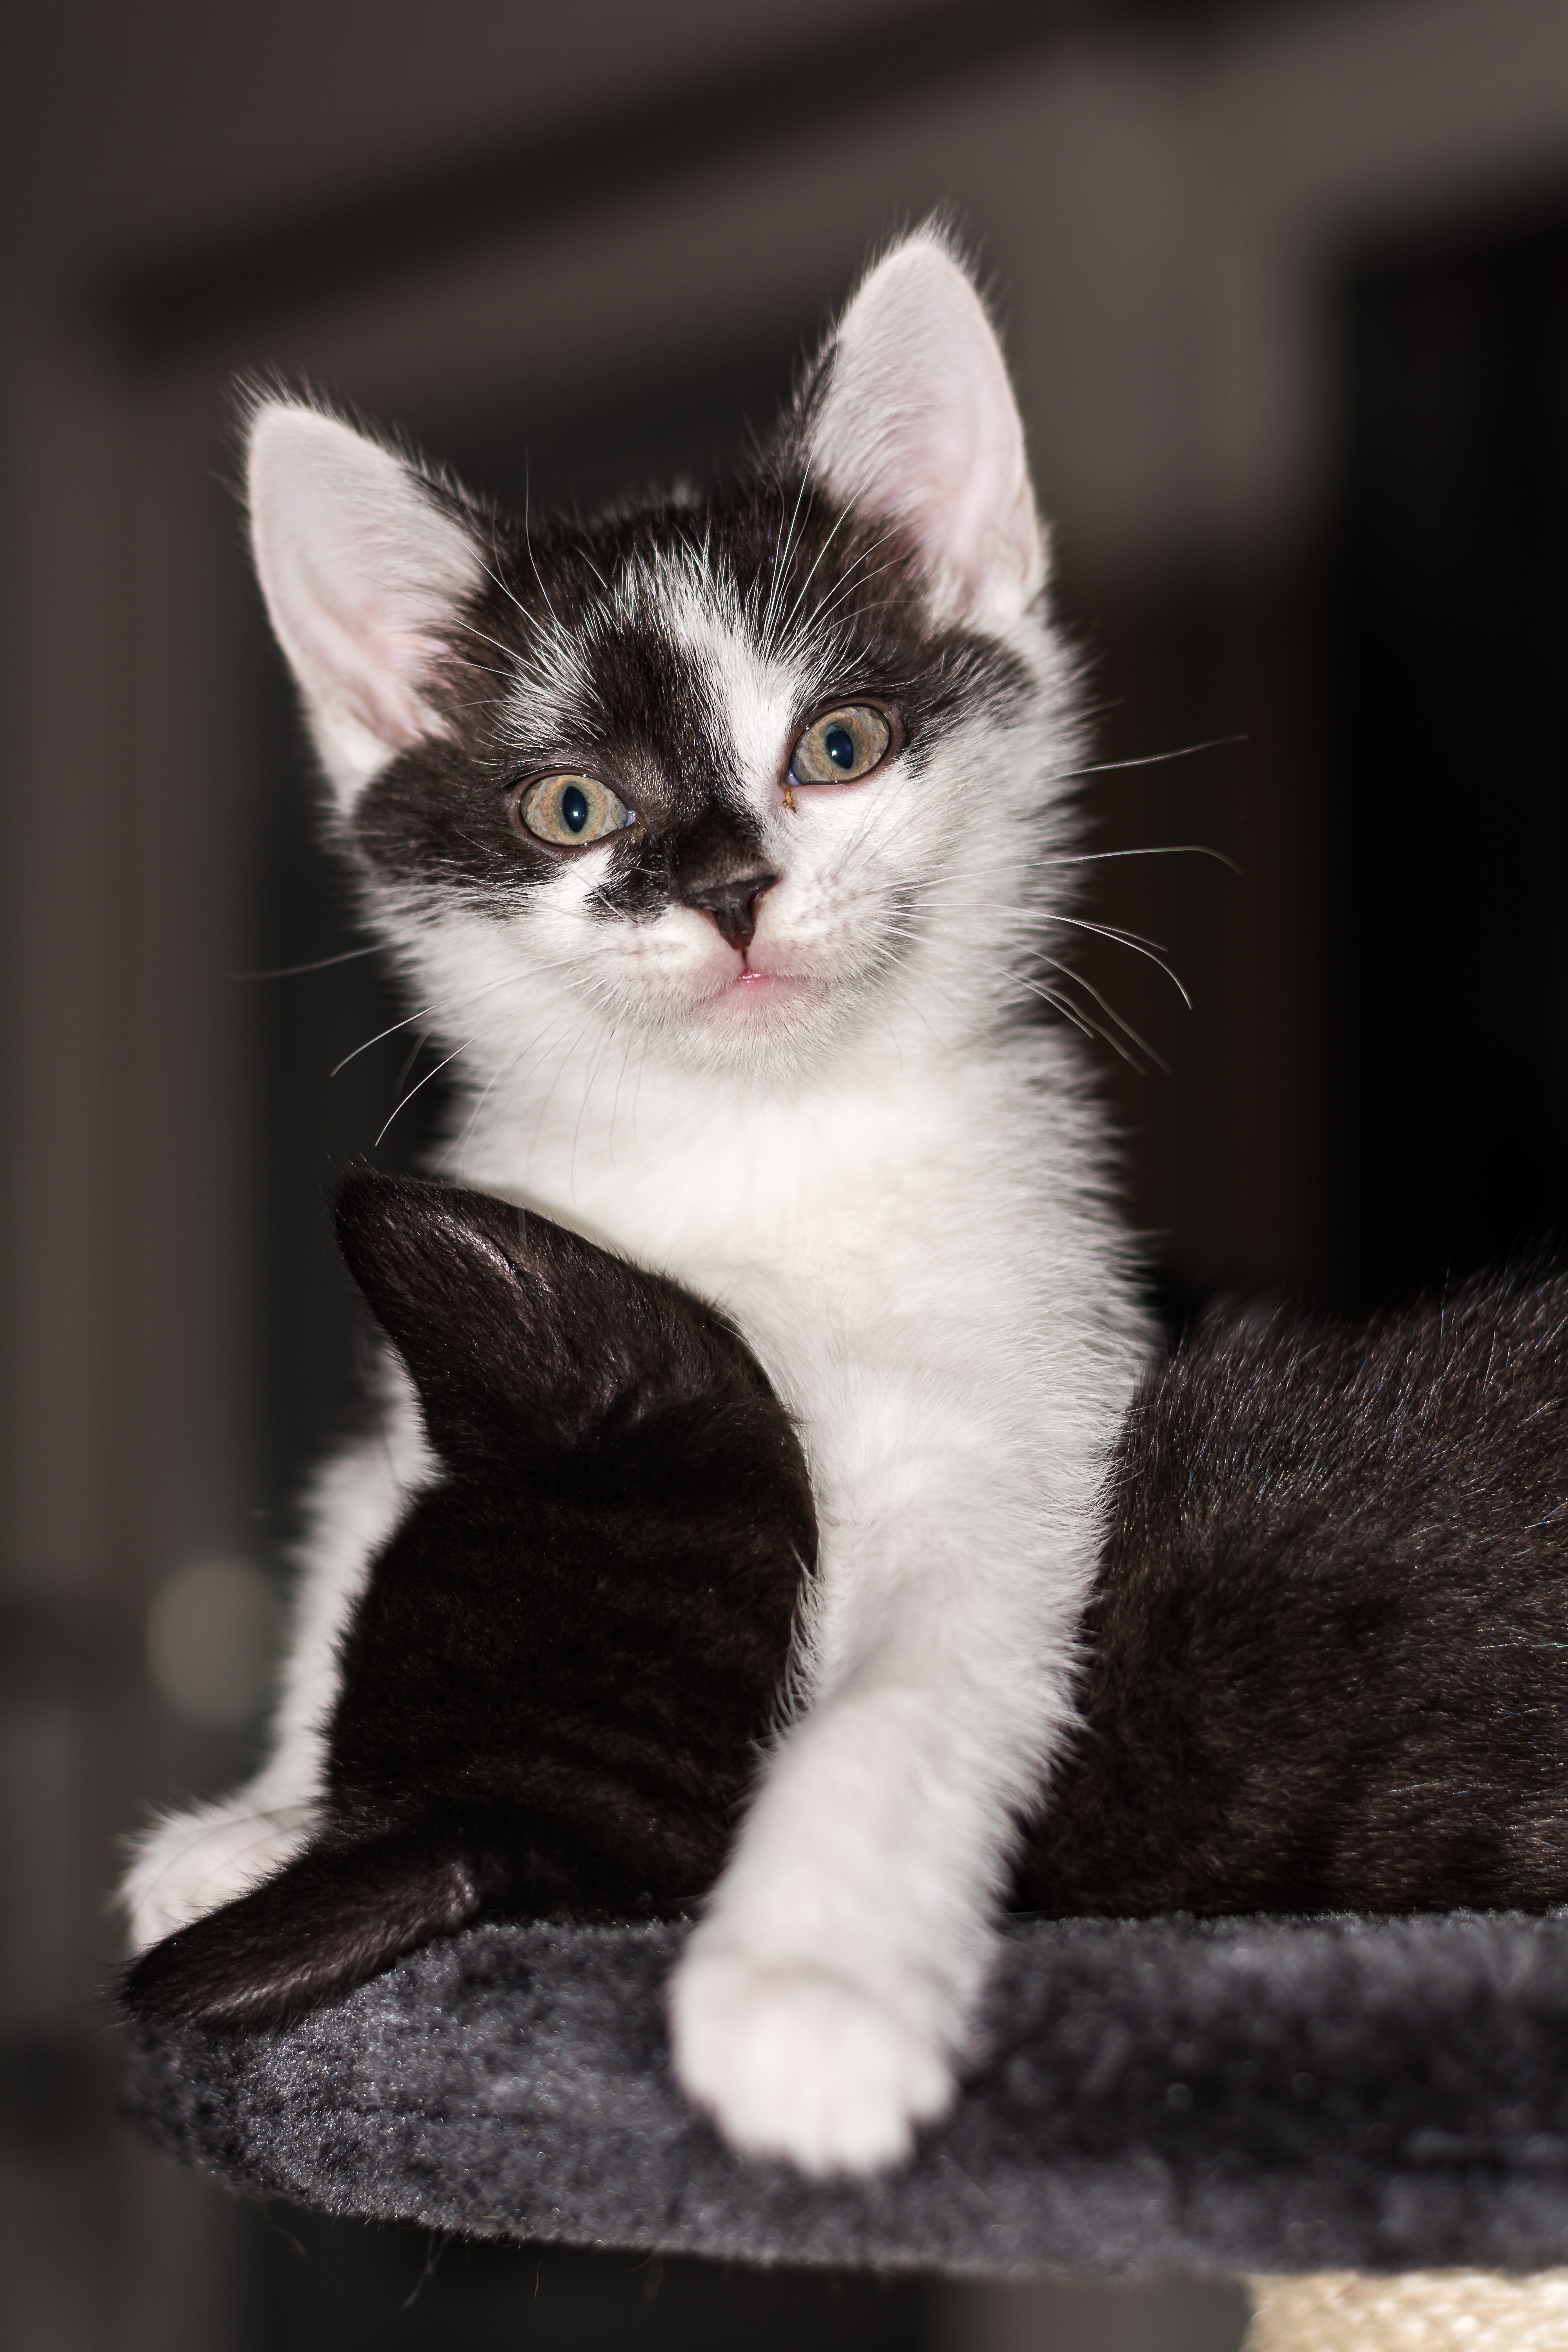
white, sweet, animal, cute, pet, fur, fluffy, kitten, cat, small, mammal, black cat, black, monochrome, close, baby, whiskers, kitty, adidas, vertebrate, beautiful, mieze, attention, domestic cat, dear, charming, snuggle, young animal, young cat, cat's eyes, cat portrait, baby cat, cat baby, young cats, small cats, cat family, small to medium sized cats, cat like mammal, carnivoran, domestic short haired cat, babycat